Sinking of HMS Reindeer

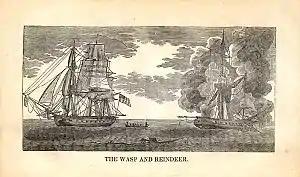
Woodblock of the action between "Wasp" and "Reindeer"

The American victory could be ascribed almost entirely to superior weight of armament and numbers of crew. The casualties inflicted on both sides were almost in proportion to the odds.